William Morris

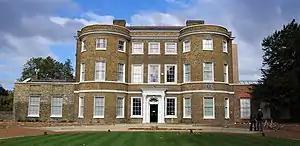
Water House, Morris's childhood home; renovated in 2012, it now houses The William Morris Gallery.

As a child, Morris was kept largely housebound at Elm House by his mother; there, he spent much time reading, favouring the novels of Walter Scott. Aged 6, Morris moved with his family to the Georgian Italianate mansion at Woodford Hall, Woodford, Essex, which was surrounded by 50 acres of land adjacent to Epping Forest. He took an interest in fishing with his brothers as well as gardening in the Hall's grounds, and spent much time exploring the Forest, where he was fascinated both by the Iron Age earthworks at Loughton Camp and Ambresbury Banks and by the Early Modern Hunting Lodge at Chingford. He also took rides through the Essex countryside on his pony, and visited the various churches and cathedrals throughout the country, marveling at their architecture. His father took him on visits outside of the county, for instance to Canterbury Cathedral, the Chiswick Horticultural Gardens, and to the Isle of Wight, where he adored Blackgang Chine. Aged 9, he was then sent to Misses Arundale's Academy for Young Gentlemen, a nearby preparatory school; although initially riding there by pony each day, he later began boarding, intensely disliking the experience.